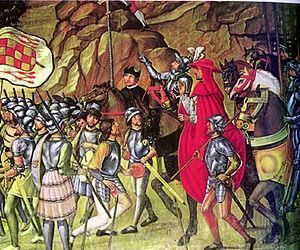
La prise d'Oran est la bataille par laquelle l'Empire espagnol prend possession d'Oran, qui était alors un des principaux port du Maghreb central au main des Zianides de Tlemcen. Elle est menée par le cardinal Cisneros, secondé par Pedro Navarro et s'inscrit dans une politique espagnole qui consiste à s'emparer des points stratégique sur le littoral nord-africain pour assurer sa sécurité maritime.